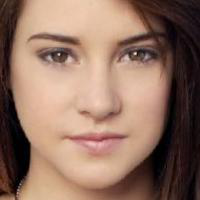
Age group: age 11-20